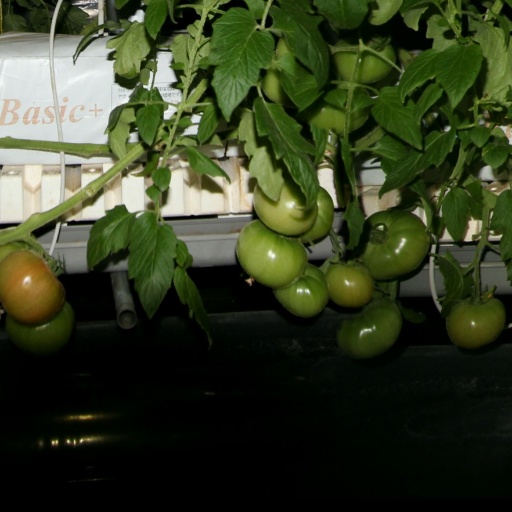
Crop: tomato